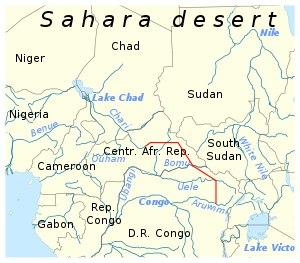
Le Transaqua est un projet de transfert d'eau interbassins au départ de certains affluents du fleuve Congo vers le lac Tchad, et ce par un gigantesque canal qui utiliserait la vallée du fleuve Chari, principal tributaire du lac.